Weeds season 8

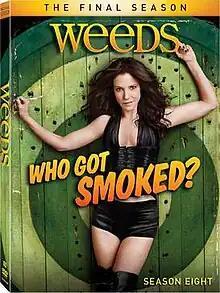
DVD cover

The eighth and final season of "Weeds" premiered on July 1, 2012, on the television cable network Showtime, and featured 13 episodes, bringing the series total to 102. It marks the return of the show's theme song, "Little Boxes". Creator Jenji Kohan revealed that cover versions of the song would be used during the opening credits (as during past seasons) and confirmed that Ben Folds and the Mountain Goats would be featured artists. Kohan also confirmed that the song would be covered in a duet by Steve Martin and series regular Kevin Nealon, who each sang and played the banjo. Series co-star Hunter Parrish also provided a cover version for the season's tenth episode. The final two episodes of the season aired back to back as a one-hour series finale, which was the series' first and only one-hour show in its eight-year run.